Unite Grand Central

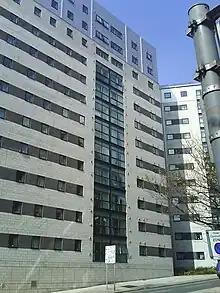
A close up photo of Grand Central

The complex is located on Skelhorne Street in the L3 district of Liverpool and consists of two separate buildings. Grand Central was constructed on the site of a former bus station and was completed in 2003. It is 13 storeys high, making it one of the city's taller halls of residences. There are 1,210 rooms in Grand Central, with three different room types (en-suite, non-ensuite and studio). On site facilities include a gym and laundrette.